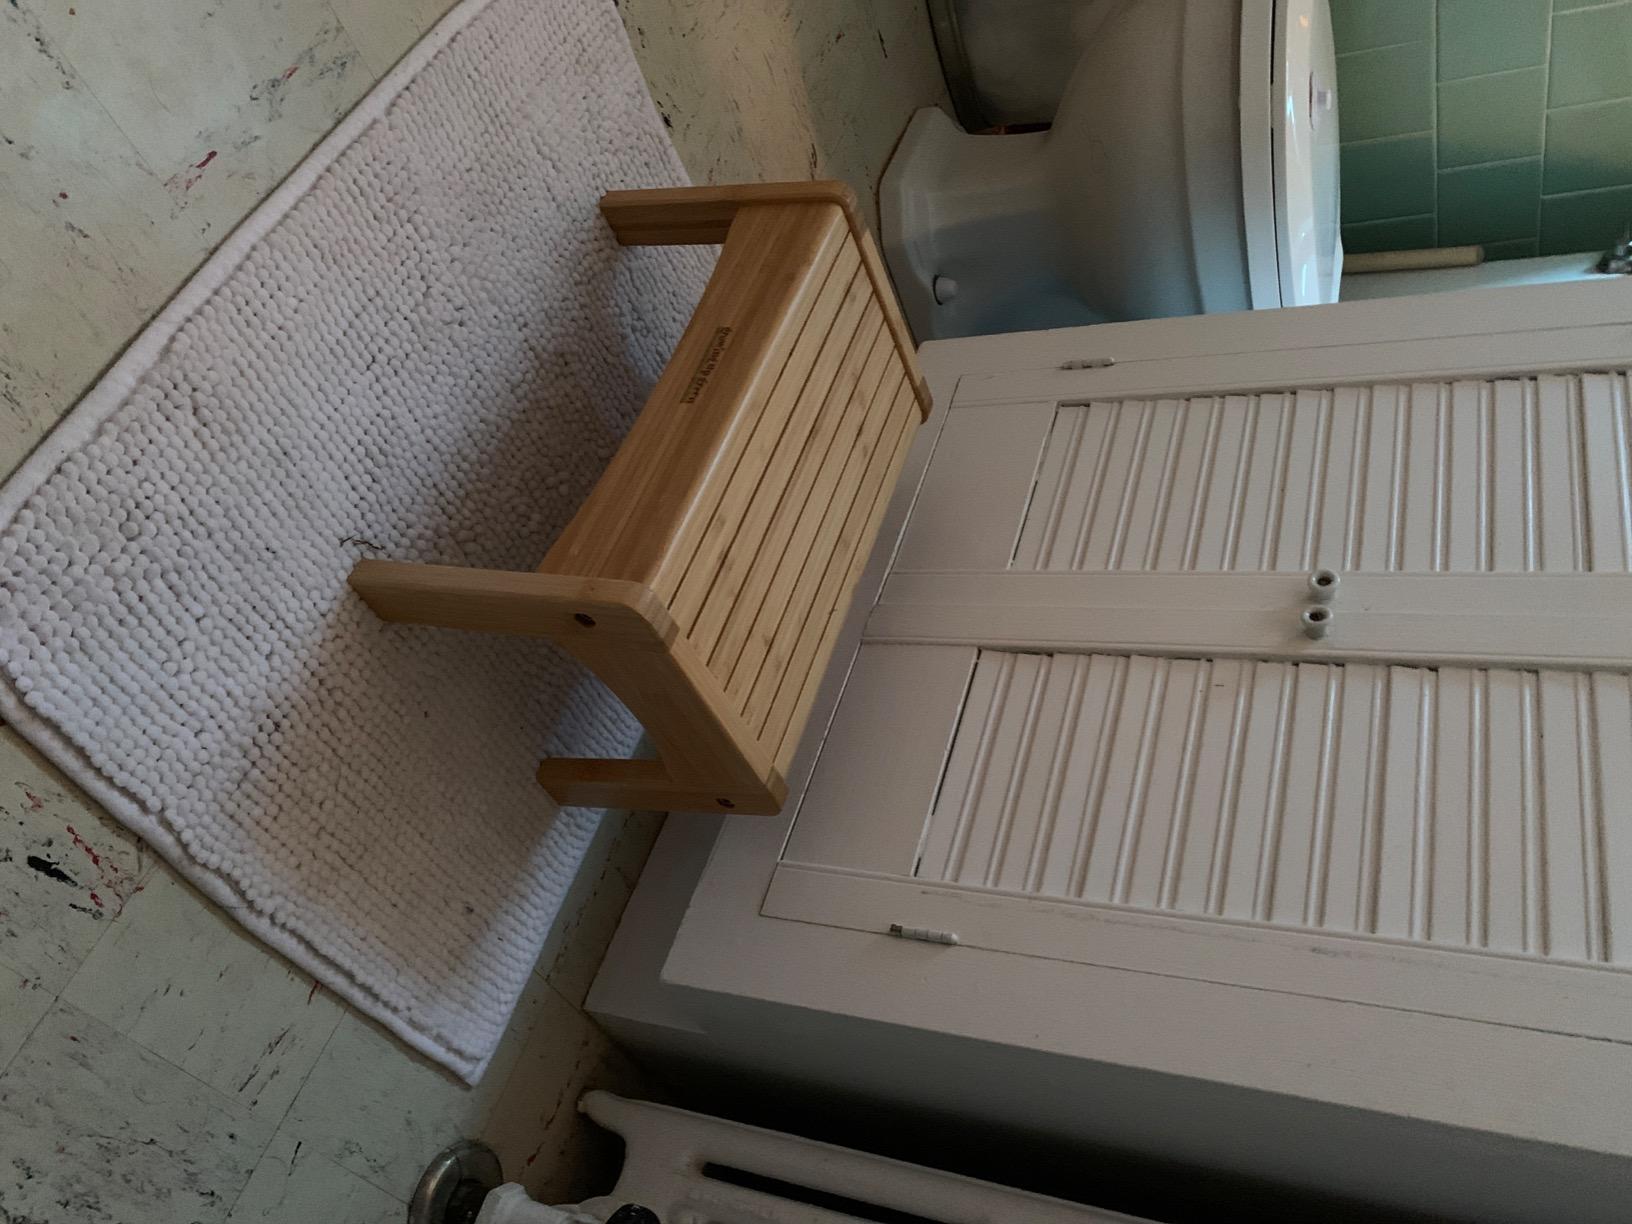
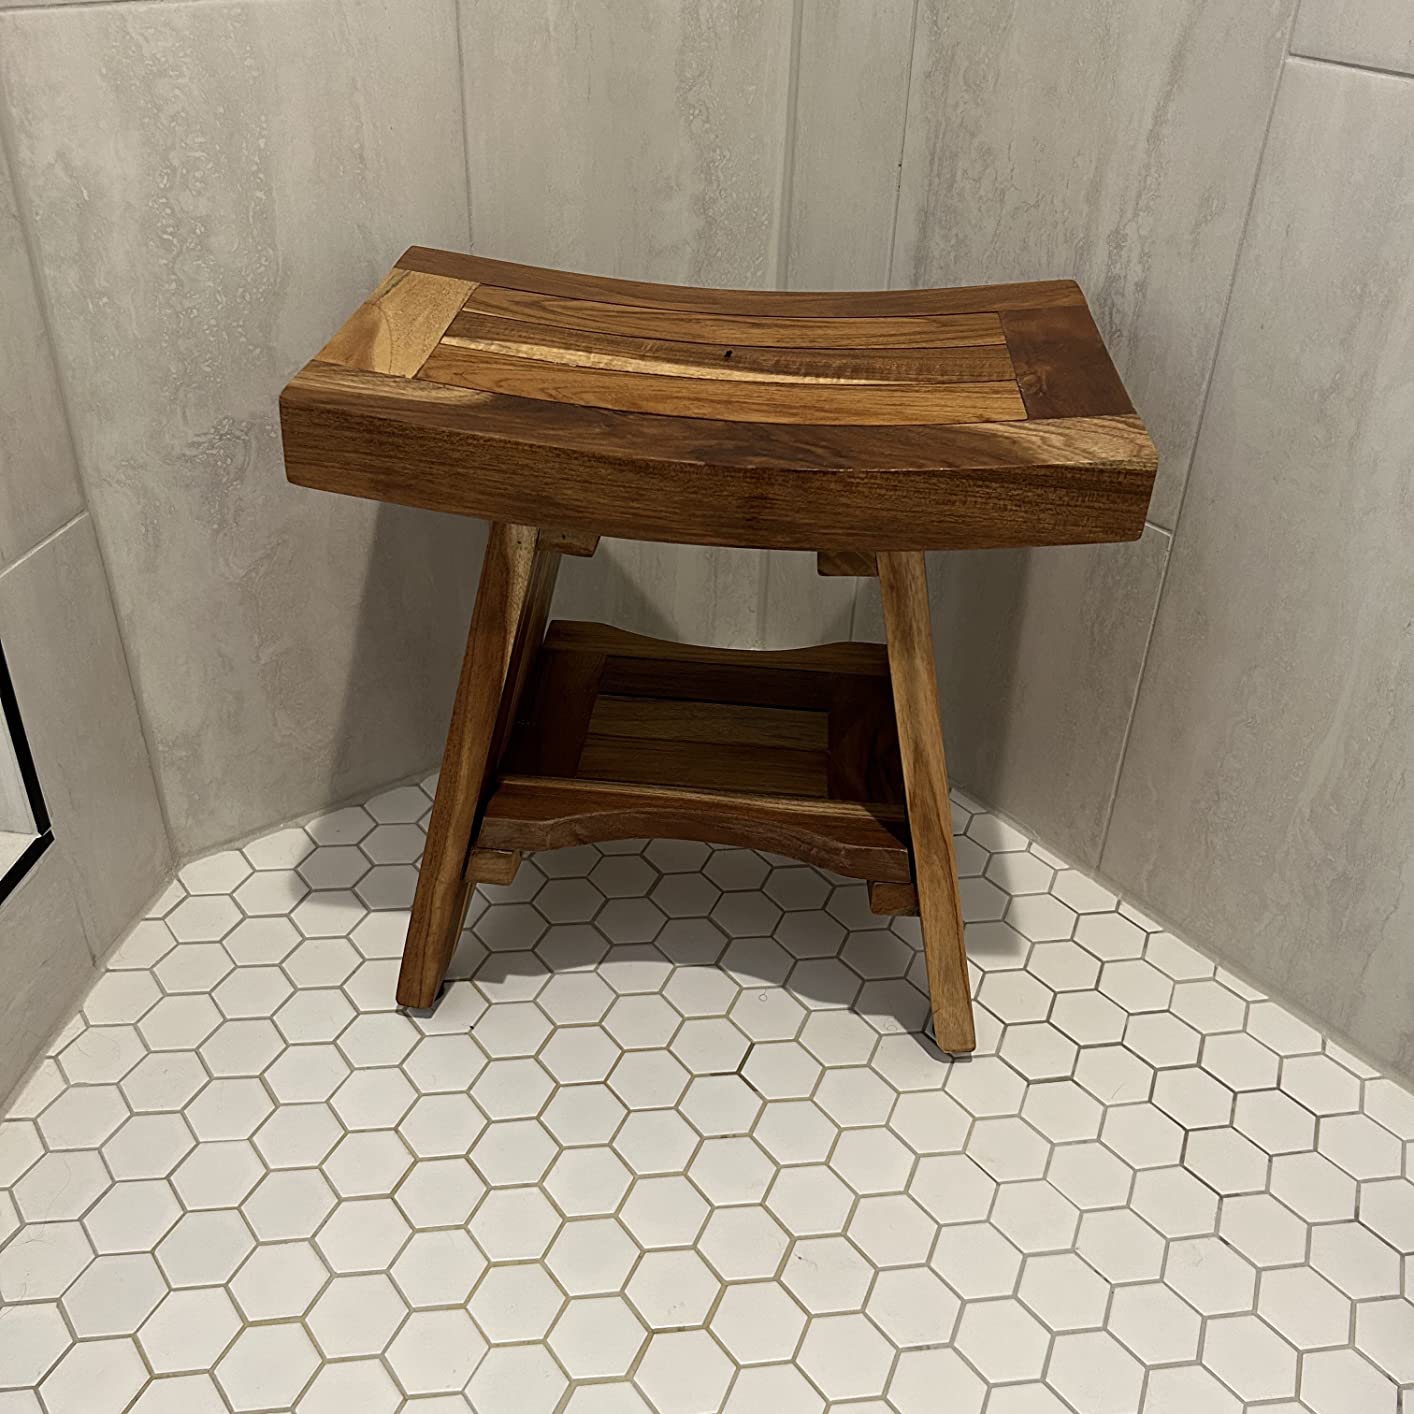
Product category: stool
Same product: no